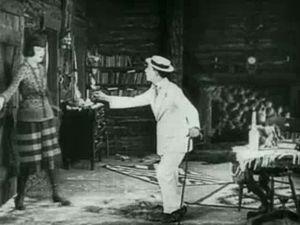
Frigo l'esquimau est un film muet américain écrit et réalisé par Buster Keaton et Edward F. Cline, sorti en 1922.